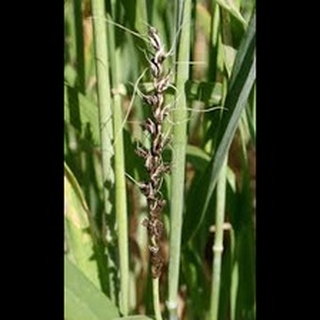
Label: wheat_smut